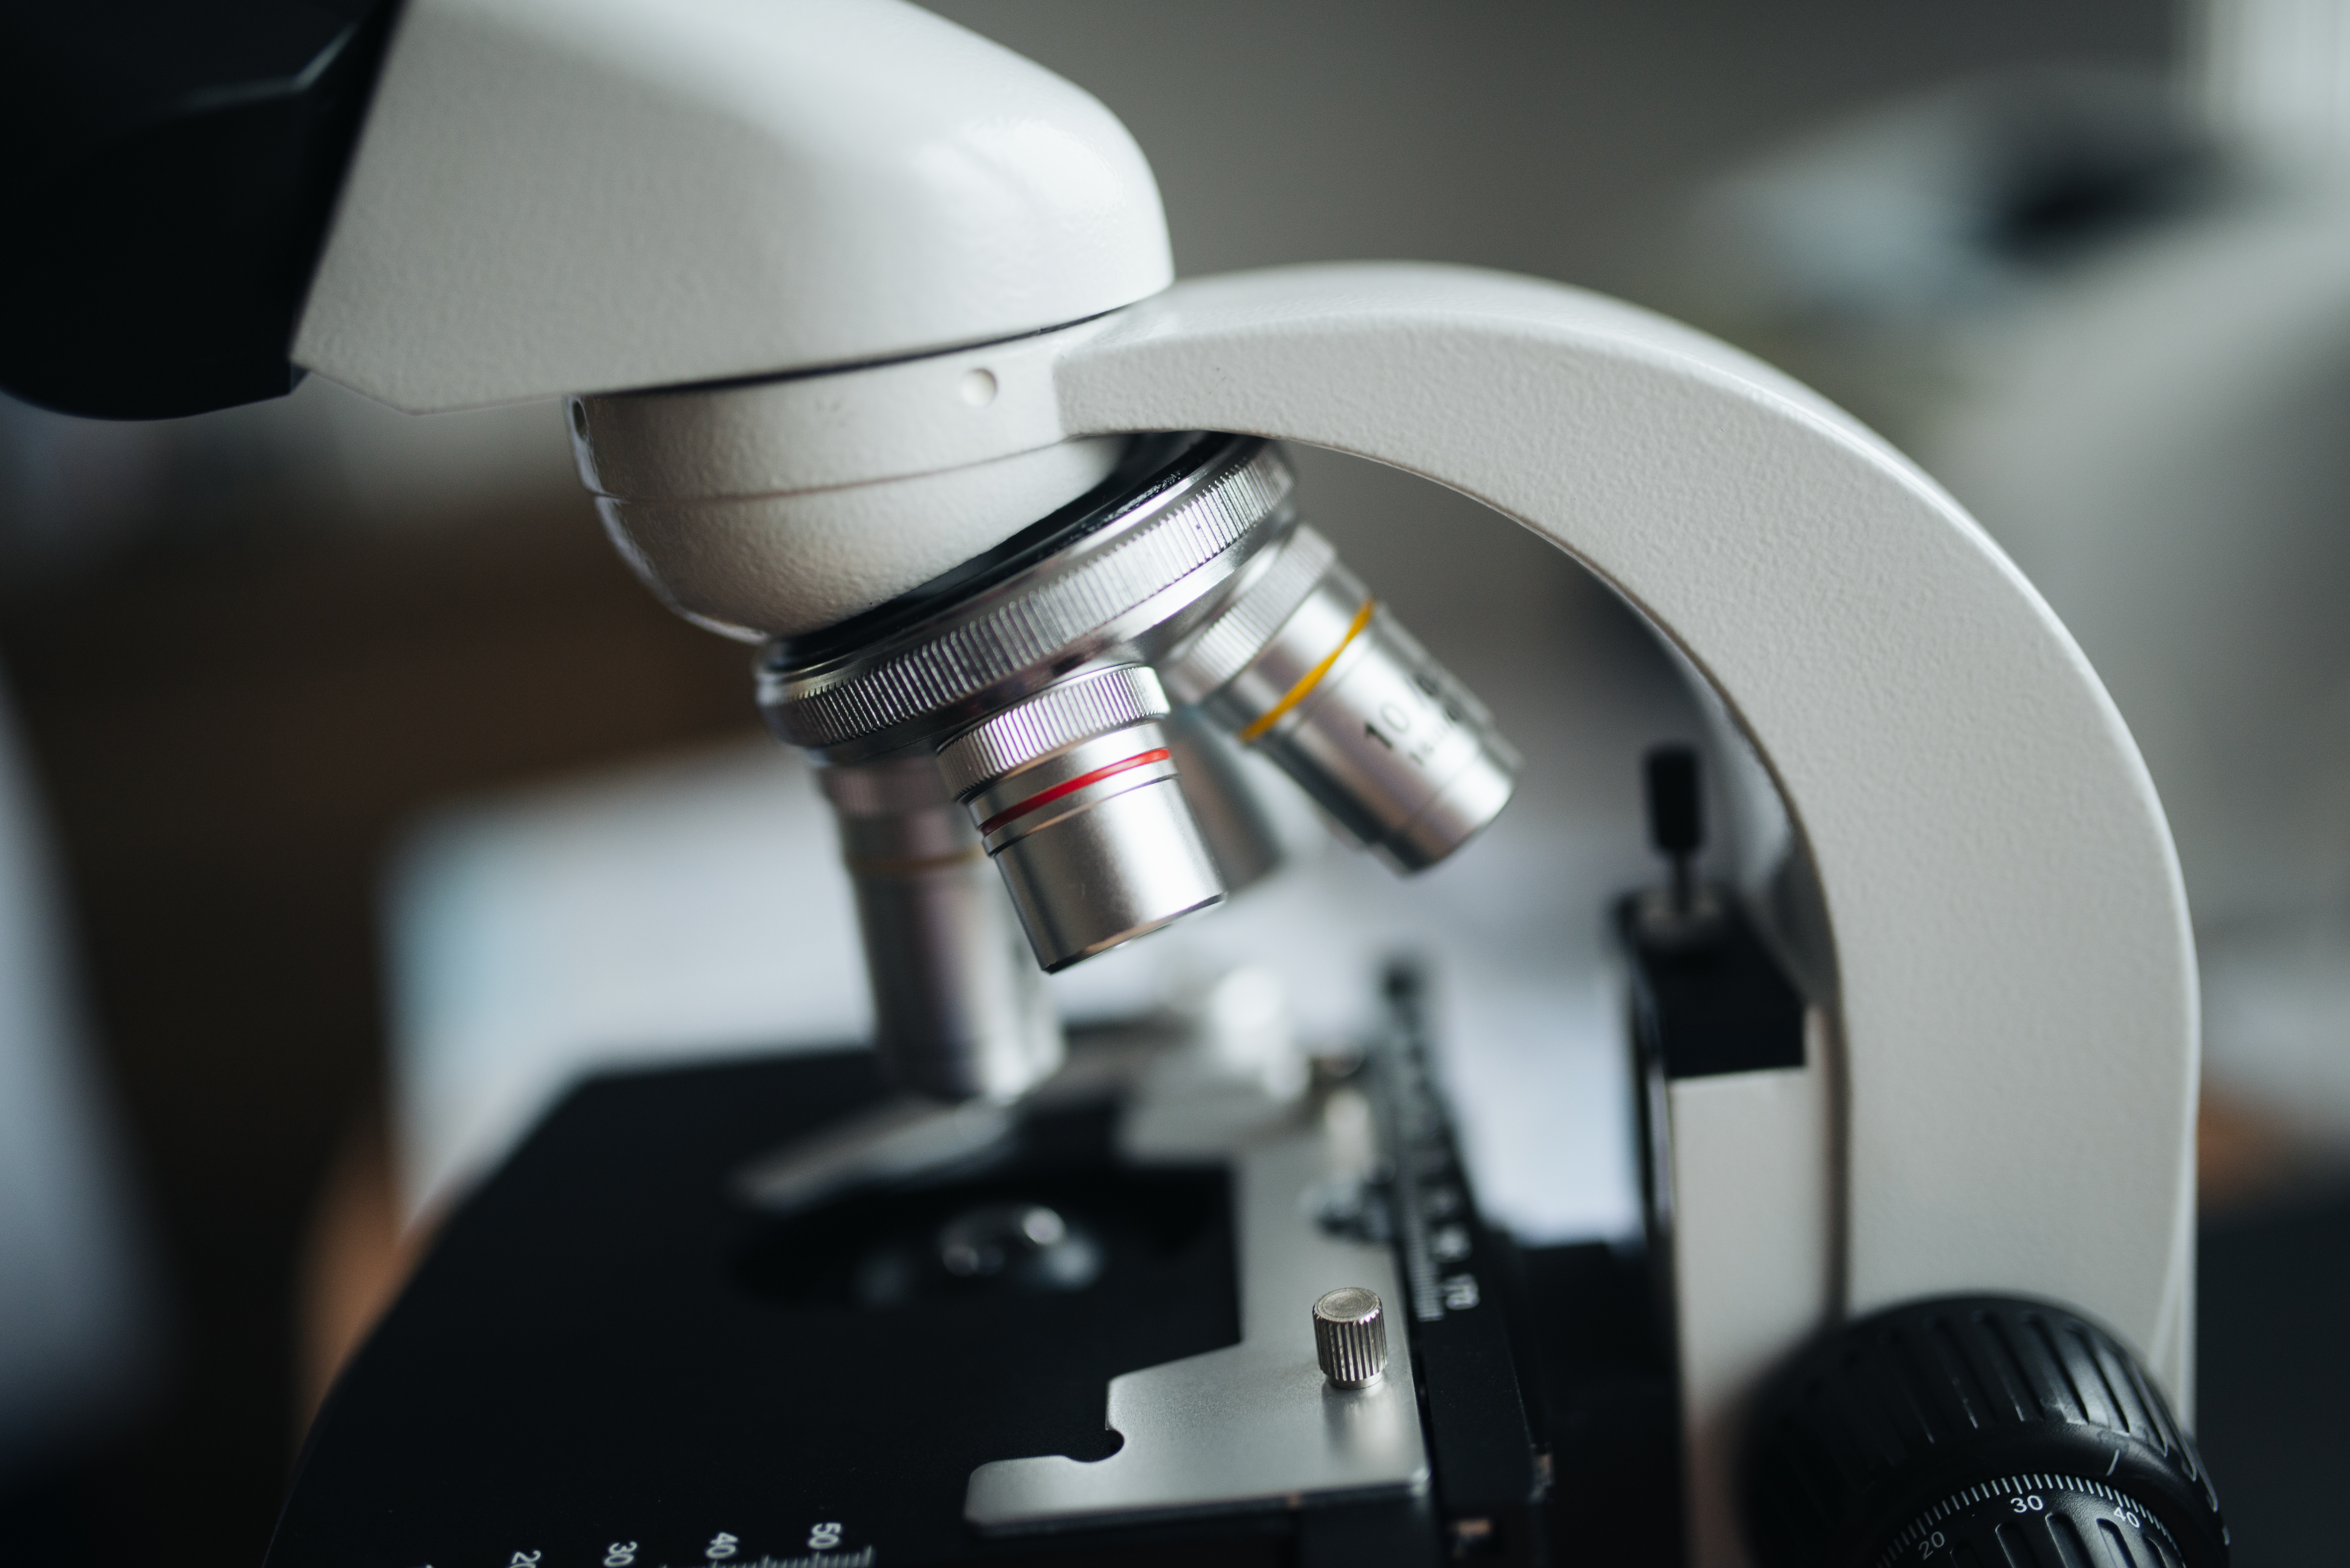
Close-up of the objective lenses of a microscope
Specialty: lab-equipment
Image credit: Shixart1985